Royal Marechaussee

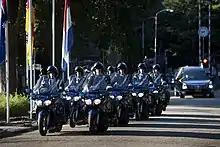
Members of the Marechaussee escorting victims of Malaysia Airlines Flight 17

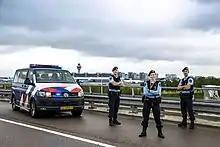
Marechaussee patrol car and officers

The present Marechaussee is a police organisation with a military status, under the jurisdiction of the Ministry of Defense, but mostly working for the Ministry of Security and Justice and the Ministry of the Interior and Kingdom Relations. The KMar performs the following duties: